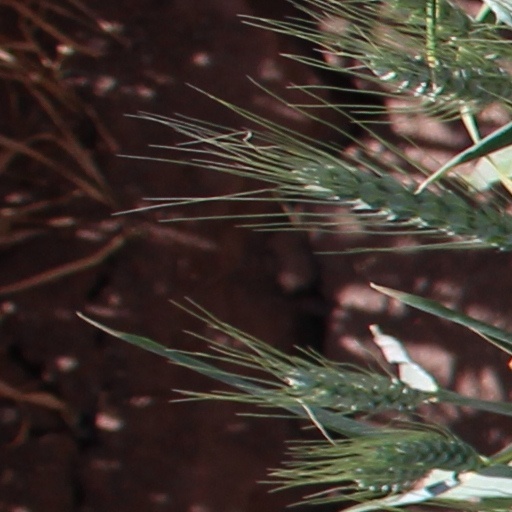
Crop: wheat